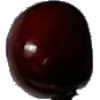
Label: cherry